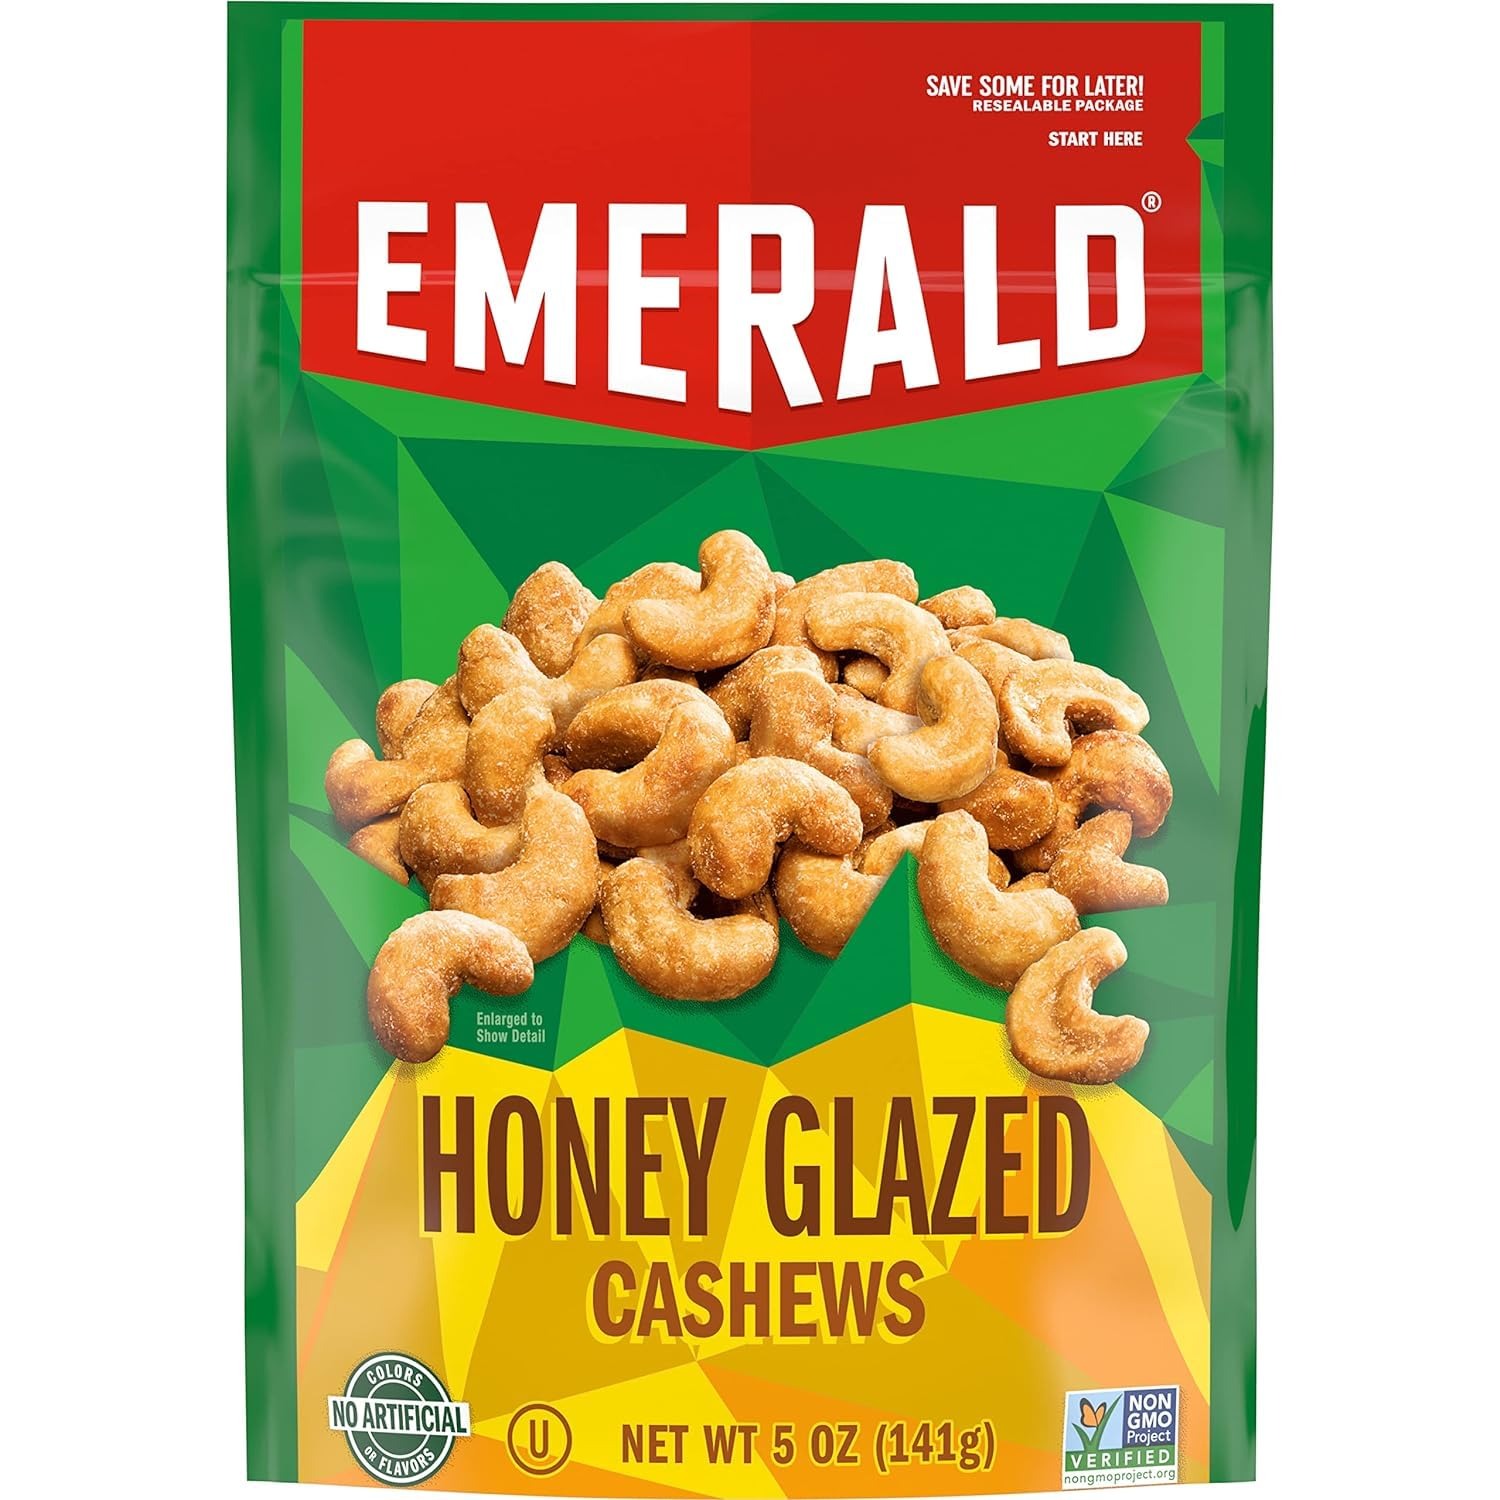
Item Name: Emerald Nuts, Honey Glazed Cashews, 5 Oz, Resealable Bag (Pack of 12)
Bullet Point 1: PERFECT FOR SNACKING: Have you ever wondered why “Honey” is a term of endearment? Just take one bite of Emerald Nuts' sweet, crunchy Honey Glazed Cashews and you’ll understand.
Bullet Point 2: ONLY THE GOOD STUFF: We source only the tastiest, highest-quality nuts! Our whole cashews are Kosher Dairy Certified, non-GMO, and contain no artificial preservatives, flavors or synthetic colors.
Bullet Point 3: A NUTRITIOUS CHOICE: Nuts are the ideal on-the-go, read-to-eat, travel-friendly snack for kids and adults! Our honey glazed cashews are cholesterol free and contain no high fructose corn syrup.
Bullet Point 4: CAREFULLY HANDCRAFTED: Emerald's kettle glazed nuts are handcrafted and mixed in small batches using flame-fired kettles, resulting in a better, bolder tasting nut.
Bullet Point 5: CONVENIENT RESEALABLE BAG: The 5 oz stand-up, recloseable pouch ensures ultimate freshness. Bring these along for a snack or lunch at work, school or home! Ideal for snacking and sharing, these are a must-have for the pantry!
Product Description: Have you ever wondered why “Honey” is a term of endearment? Just take one bite of Emerald Nuts' sweet, crunchy Honey Glazed Cashews and you’ll understand. We source only the tastiest, highest-quality nuts! Our whole cashews are Kosher Dairy Certified, non-GMO, and contain no artificial preservatives, flavors or synthetic colors. Nuts are the ideal on-the-go, read-to-eat, travel-friendly snack for kids and adults! Our honey glazed cashews are cholesterol free and contain no high fructose corn syrup.
Value: 60.0
Unit: Ounce

Price: 73.355